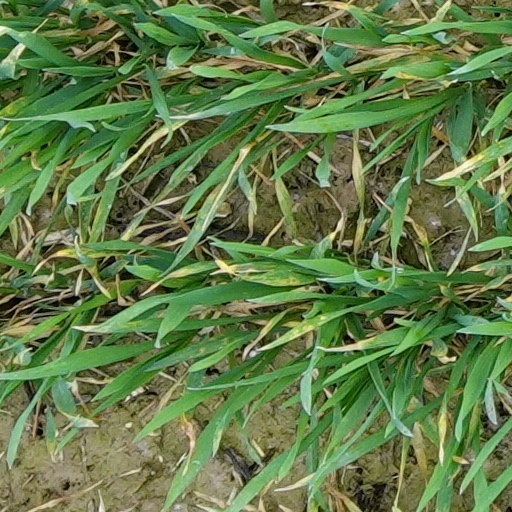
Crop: wheat